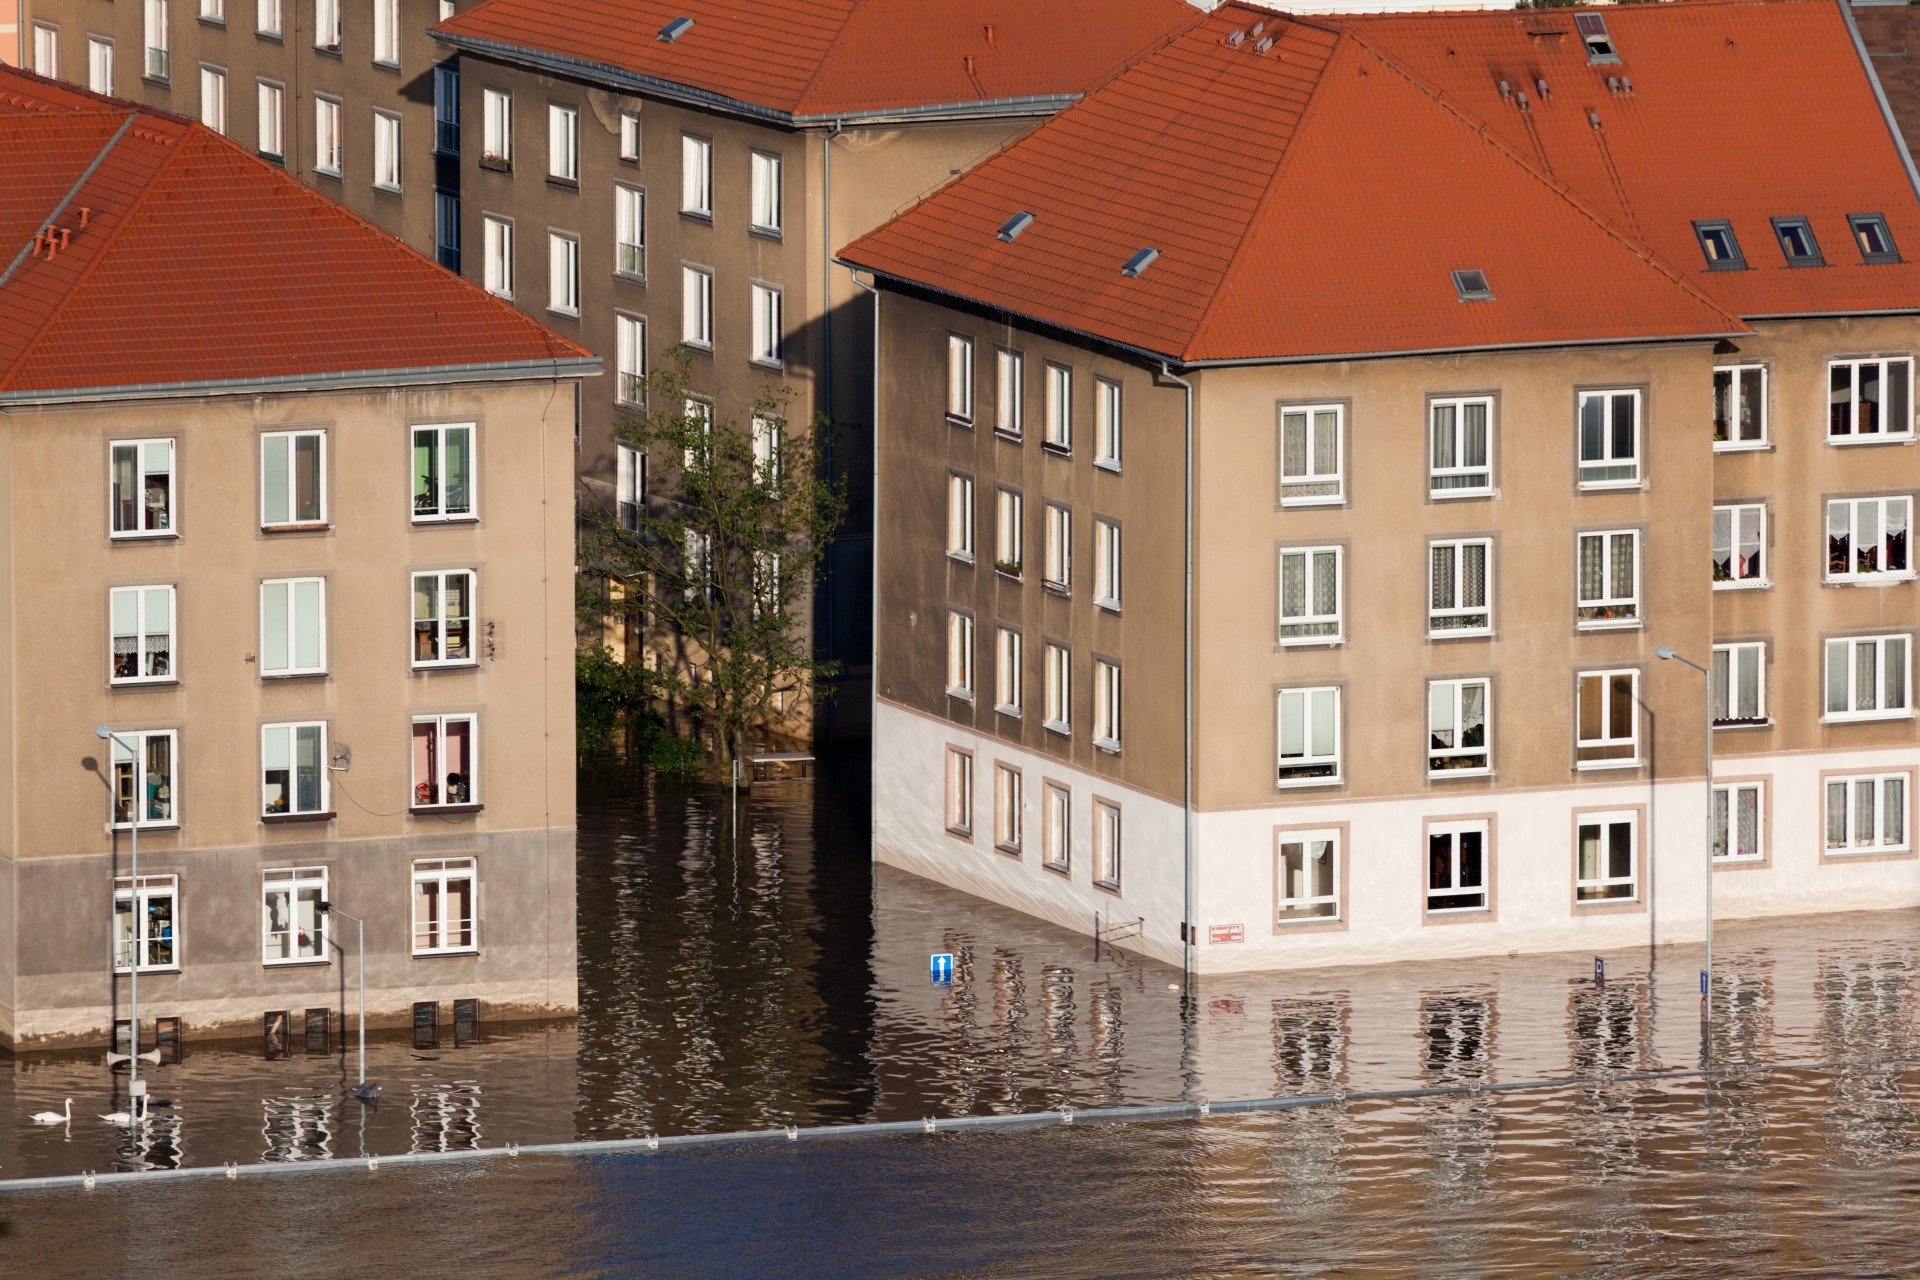
water, nature, architecture, street, house, rain, building, wet, home, river, environment, high, flood, weather, facade, tower block, houses, danger, climate, disaster, over, estate, flooding, neighbourhood, residential area, building underwater